United Nations Security Council Resolution 1993

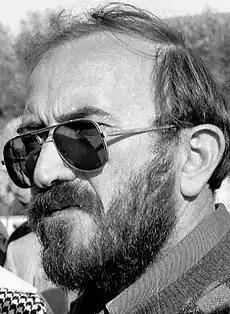
Resolution 1993 called for the arrest of Goran Hadžić

United Nations Security Council Resolution 1993, adopted unanimously on June 29, 2011, after recalling resolutions 827 (1993), 1503 (2003) and 1534 (2003), the Council extended the terms of office of 17 permanent and temporary judges at the International Criminal Tribunal for the former Yugoslavia (ICTY).